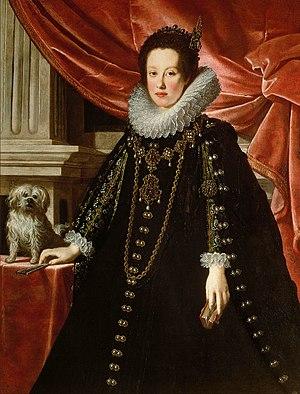
Cet article est une liste des impératrices, archiduchesses, duchesses et margravines, épouses des empereurs, archiducs, ducs et margraves d'Autriche, titres héréditaires associés à la maison de Babenberg et par la suite aux Habsbourg, qui ont régné sur la Marche de l'Est médiévale. Le dernier de ces titres, et l'Empire qui y était associé a été aboli à la fin de la Première Guerre mondiale en 1918, quand l'Autriche est devenue une république et lorsque les autres royaumes et territoires représentés au sein du Conseil impérial ont proclamé leur indépendance ou leur adhésion à d'autres États.
Anna de Médicis est la fille de Cosme de Médicis et de son épouse Marie-Madeleine d'Autriche. Mécène des arts, elle épouse en 1646 Ferdinand-Charles d'Autriche avec qui elle a Claude-Félicité d'Autriche, future impératrice du Saint-Empire romain germanique.